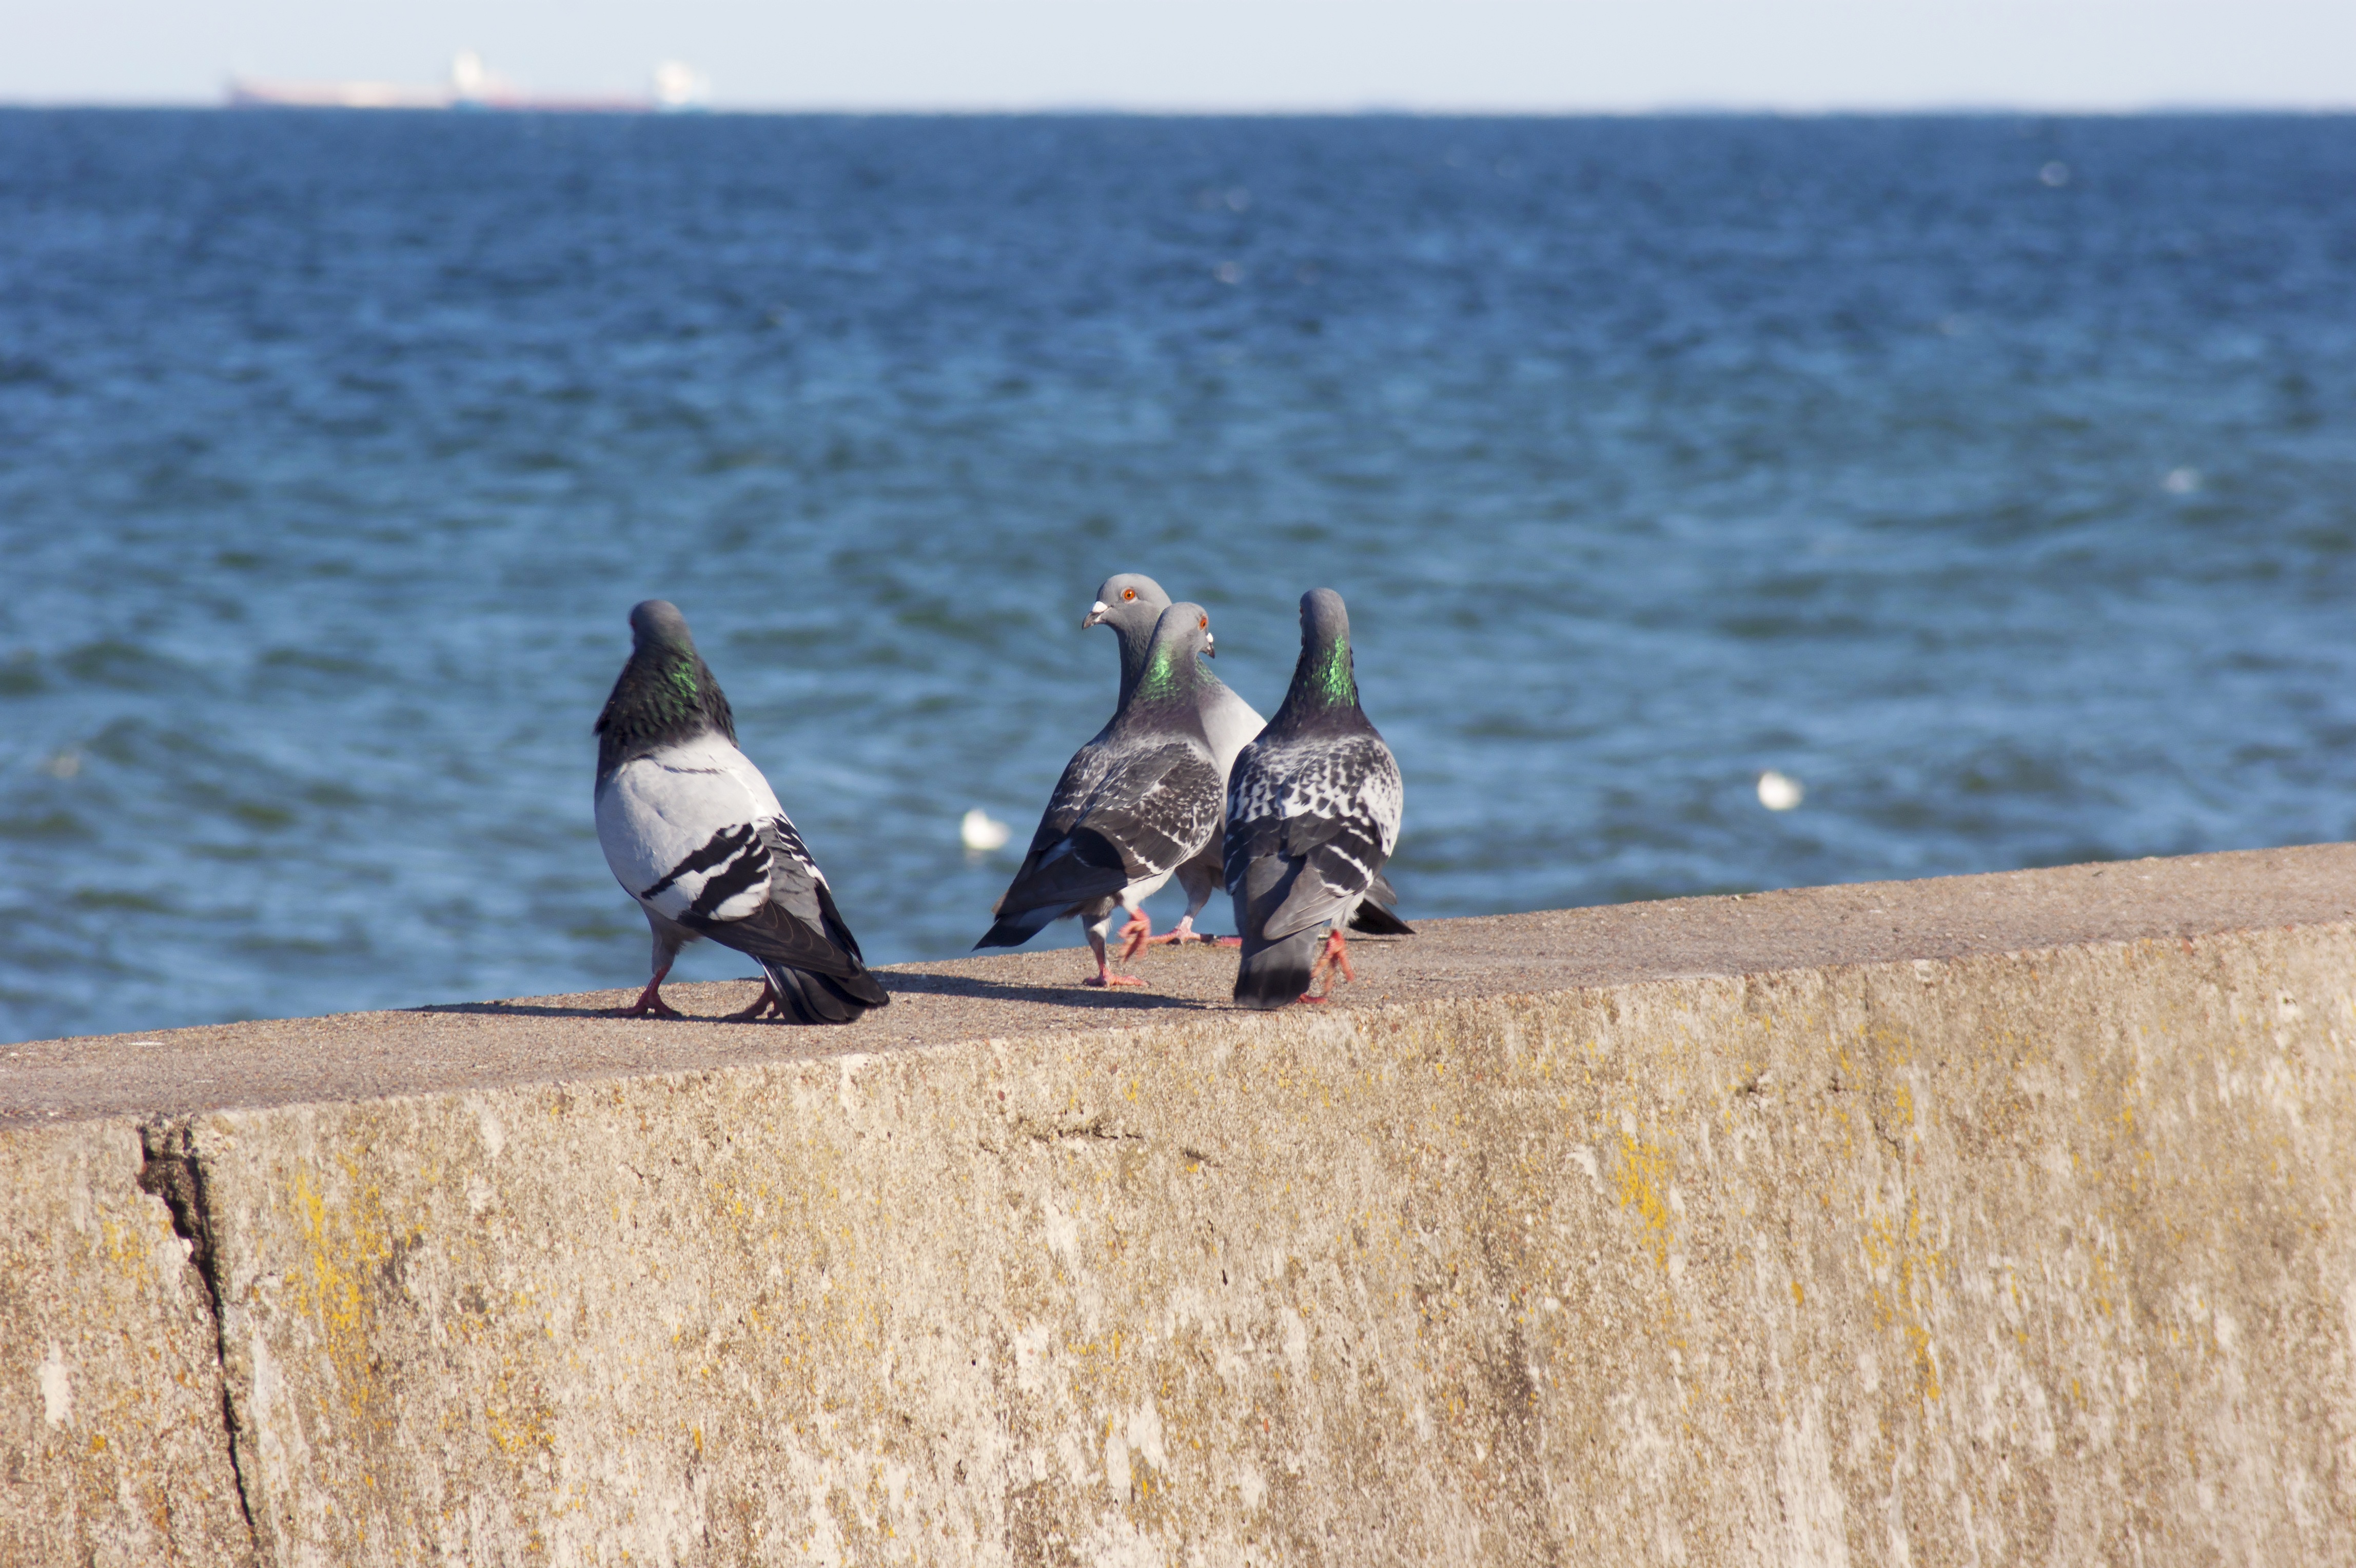
beach, sea, coast, sand, ocean, bird, shore, wave, seabird, boulevard, birds, pigeons, dove, gdynia